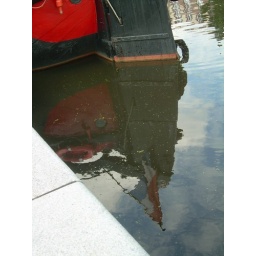
Gemaakt 080722. Hek van de Roode Kaat met weerschijn in het water